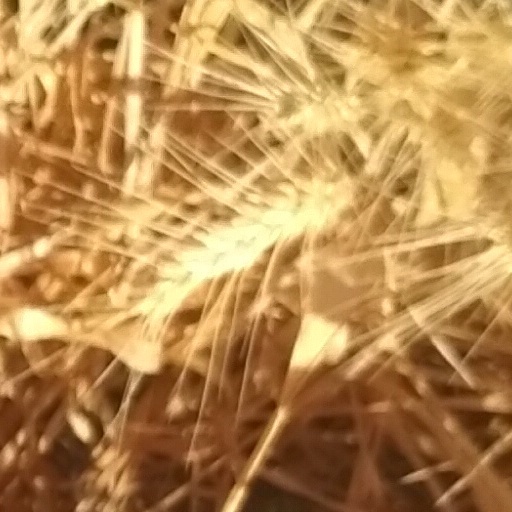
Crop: wheat